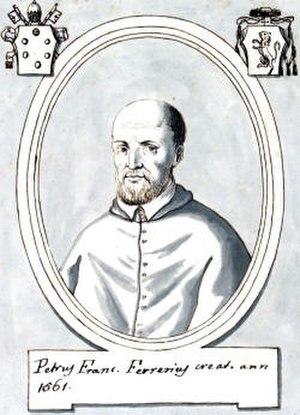
Pier Francesco Ferrero est un cardinal italien du XVIᵉ siècle.